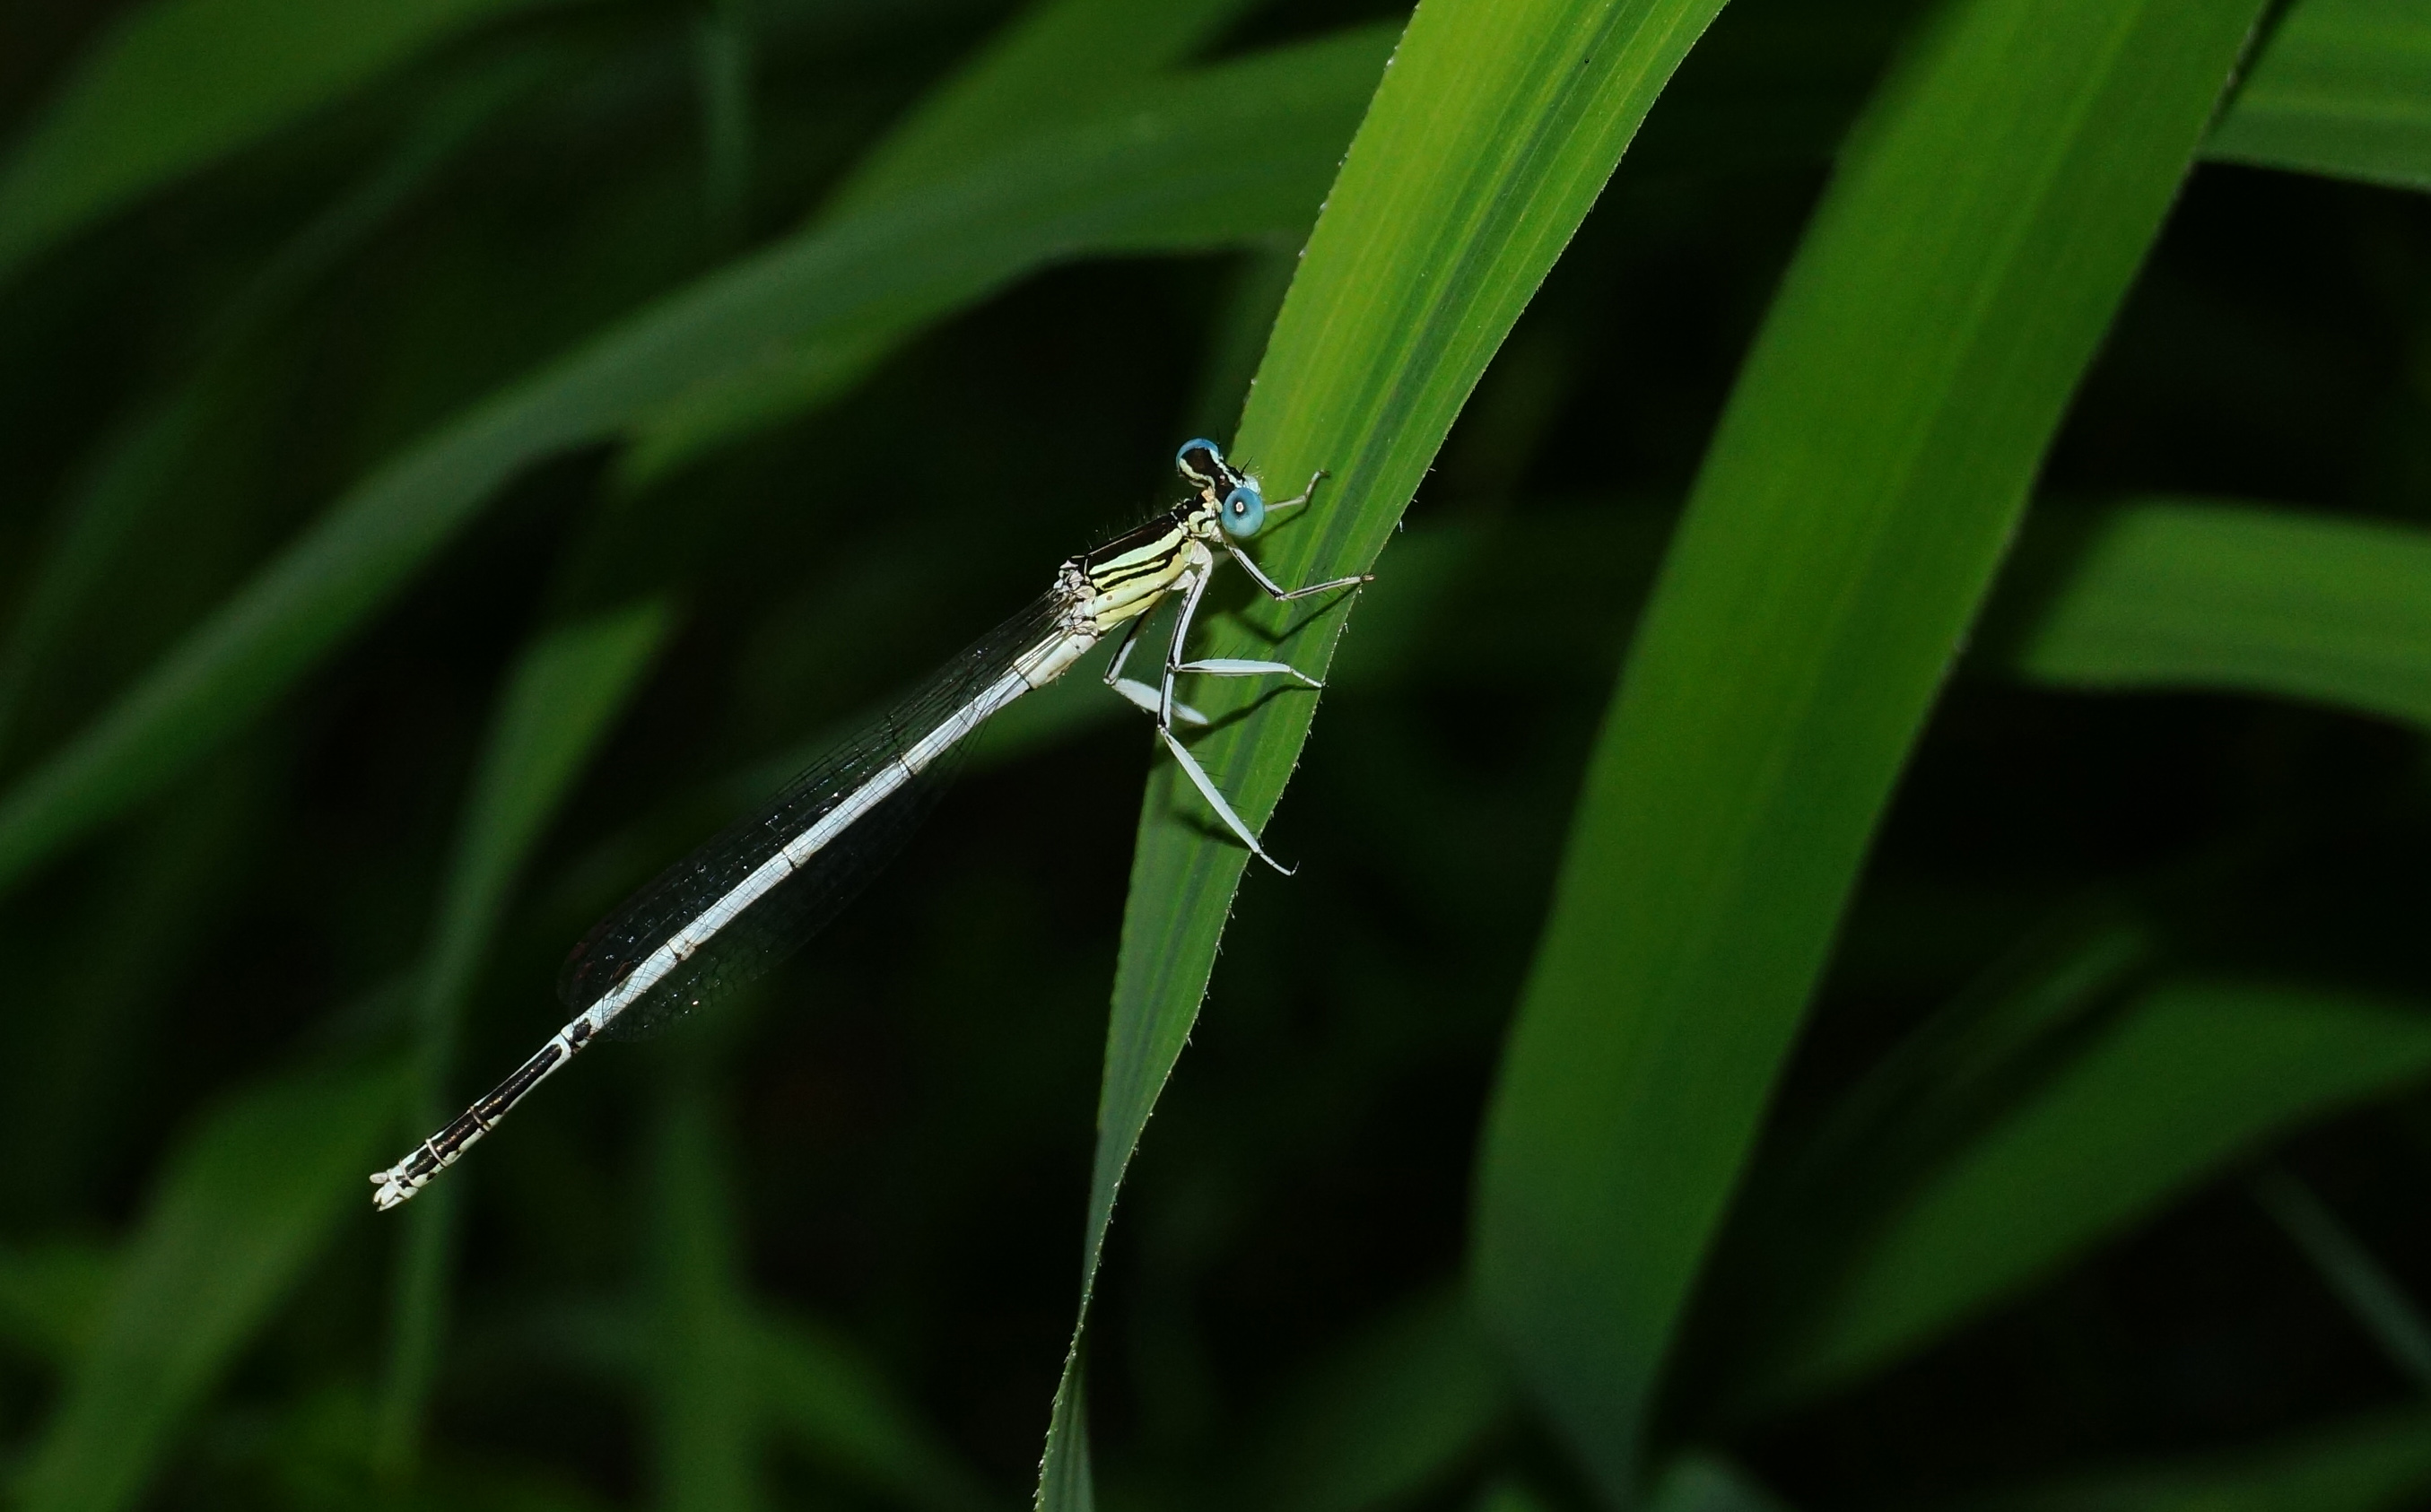
nature, grass, leaf, flower, photo, green, insect, macro, fauna, invertebrate, close up, animals, dragonfly, naturaleza, a77, damselfly, g, ggl1, gaby1, xovesphoto, animales, xelodegalicia, libelula, sonya77v, sonyslta77v, macro photography, arthropod, gabrielcoru a, plant stem, dragonflies and damseflies